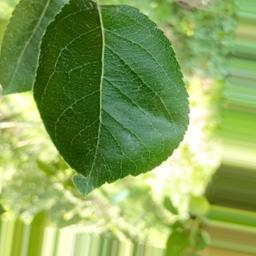
Label: Healthy